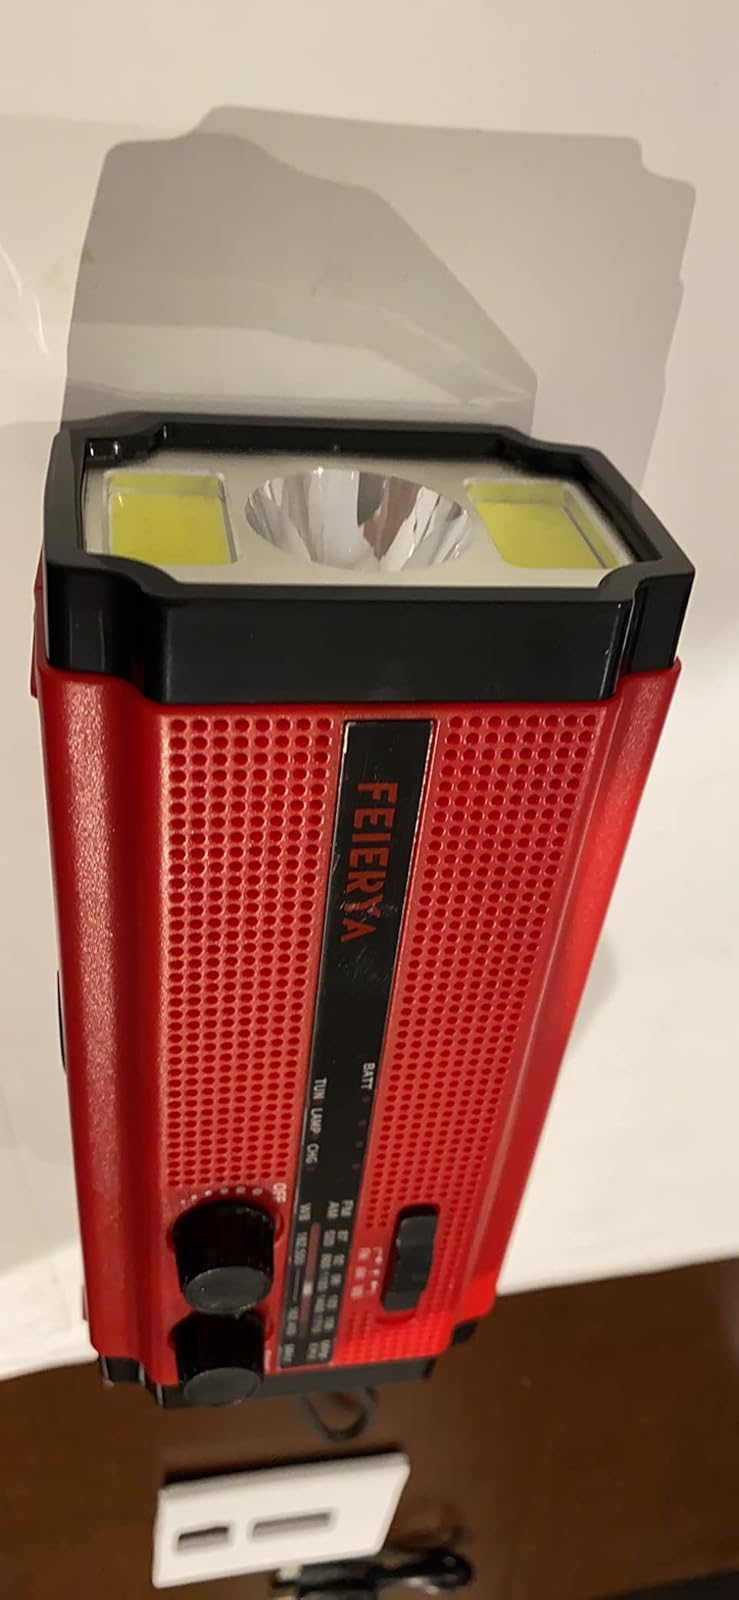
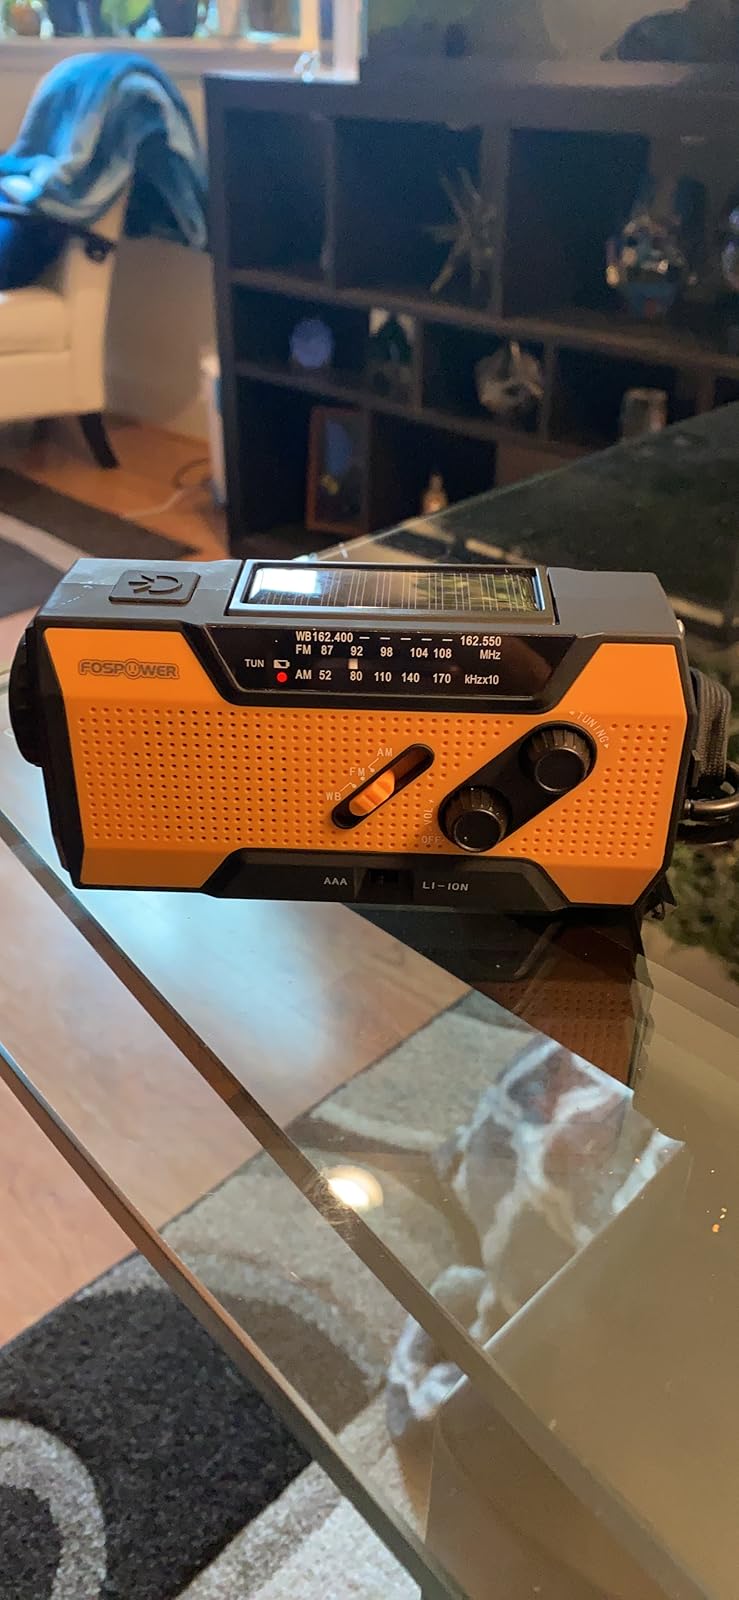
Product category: radio
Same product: no